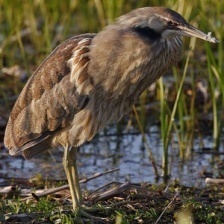
Species: AMERICAN BITTERN
Scientific name: BOTAURUS LENTIGINOSUS